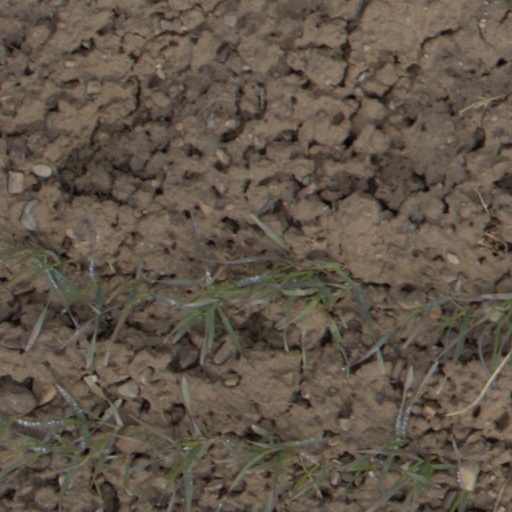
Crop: wheat